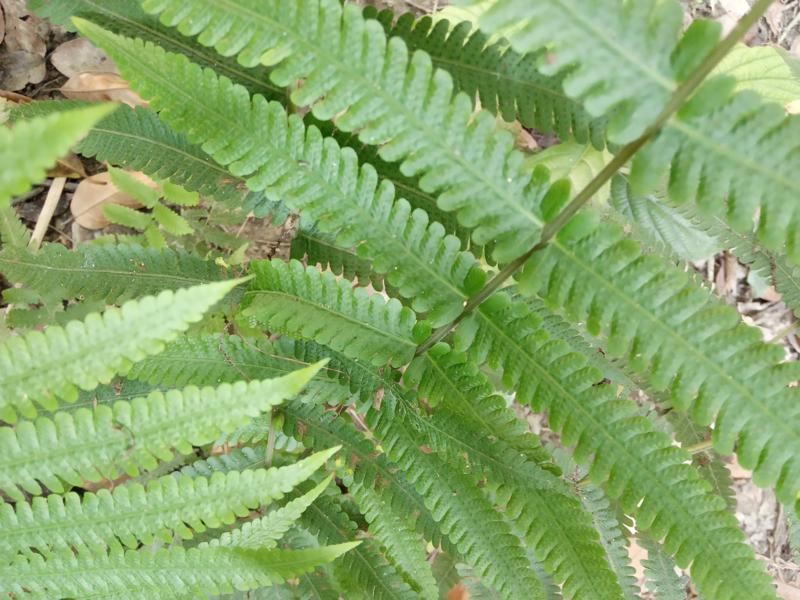
Weed species: Pteris vittata